Sky position (RA, Dec in degrees): 186.202, 12.019
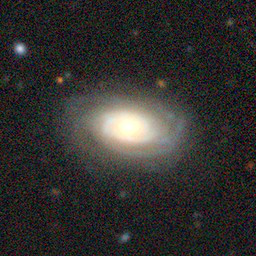
Galaxy morphology: Unbarred Tight Spiral Galaxies